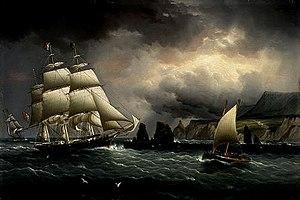
Un navire de charge ou cargo est un navire de commerce ou navire marchand dont le rôle consiste à transporter des marchandises sous diverses formes en utilisant la voie maritime.